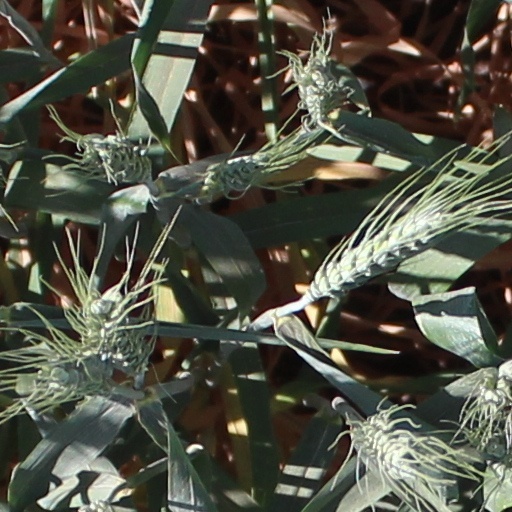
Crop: wheat